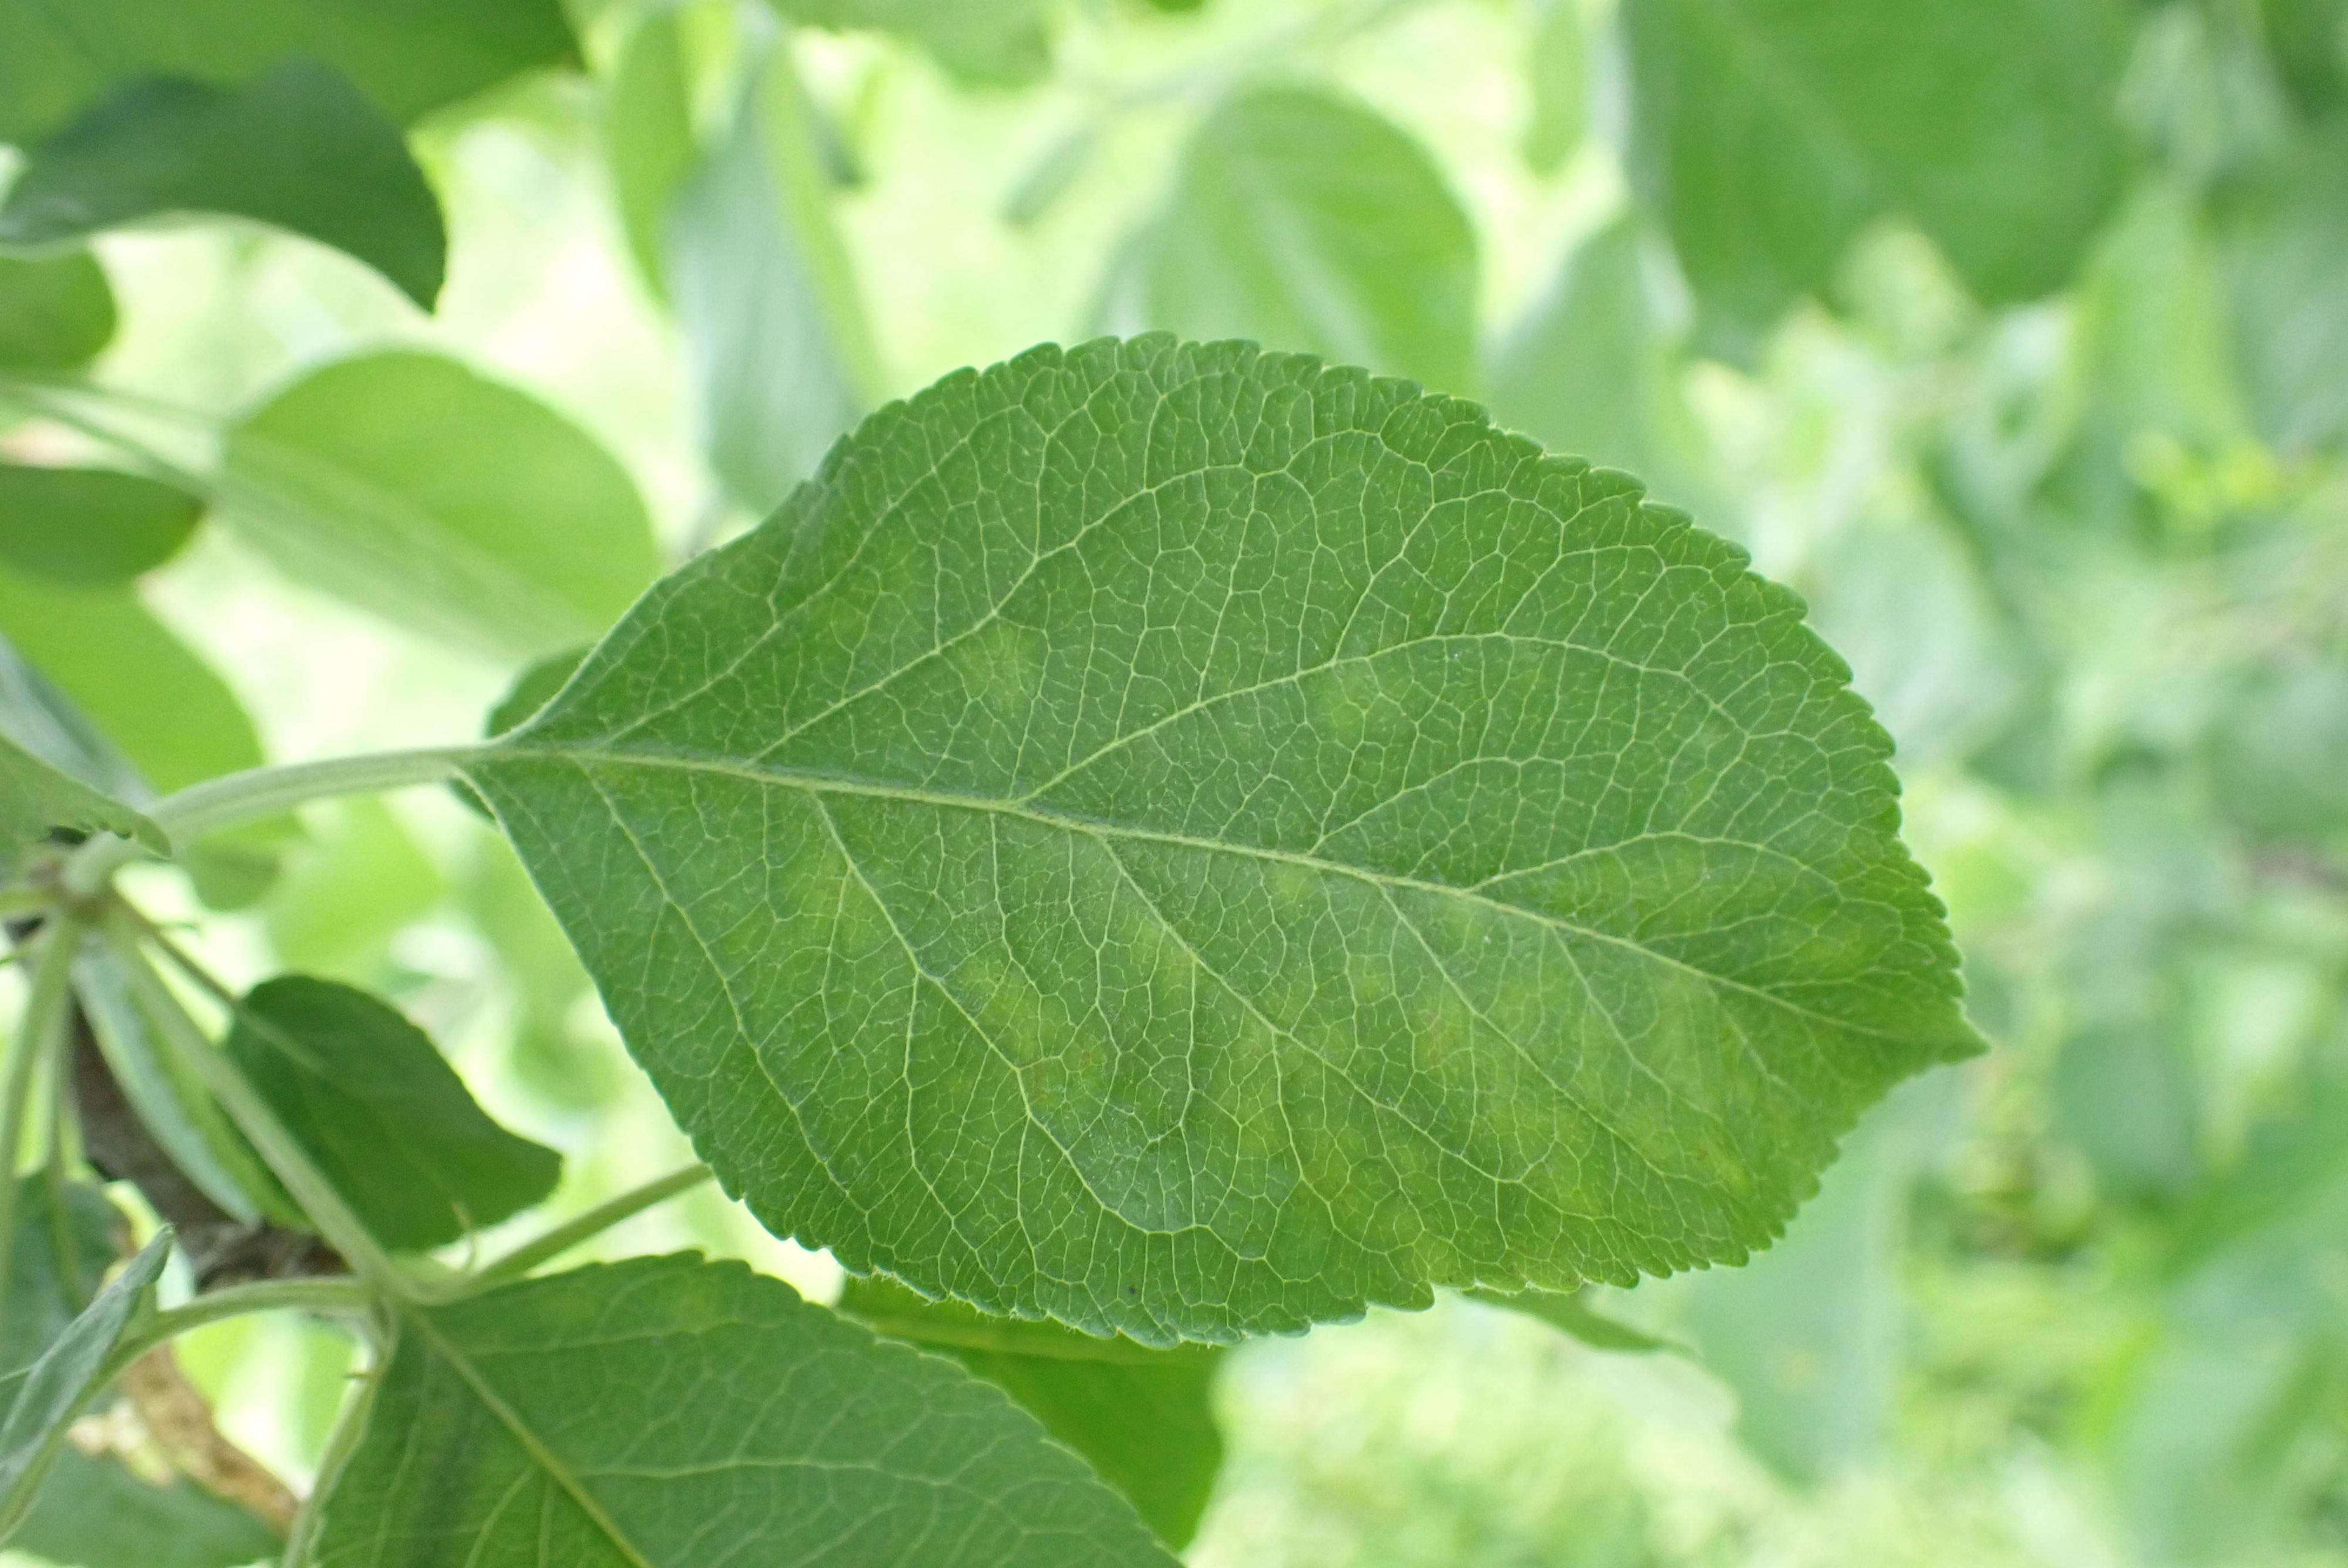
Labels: scab